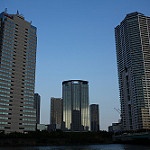
Scene: Outdoor